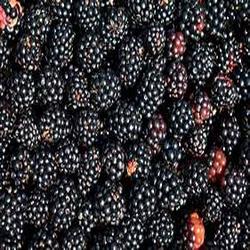
Label: Blackberry